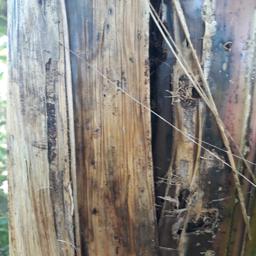
Label: PSEUDOSTEM WEEVIL